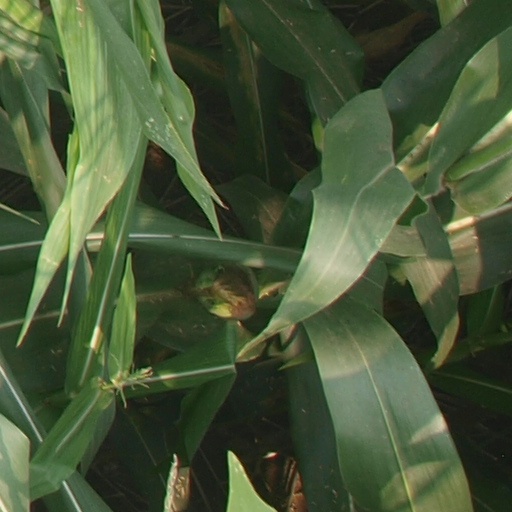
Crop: maize; corn